2021–22 Women's Big Bash League season

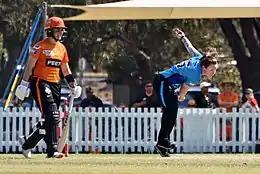
Sarah Coyte bowling for Adelaide Strikers against Perth Scorchers at Lilac Hill Park, Perth, on 30 October 2021. Batter Heather Graham looks on. The Scorchers won the match via Super Over.

Ending the regular season on top of the points table, the Perth Scorchers qualified for their third championship decider. They previously finished as runners-up in WBBL|02 and WBBL|03, losing to the Sydney Sixers on both occasions. Coach Shelley Nitschke, considered a legend of South Australian cricket, and captain Sophie Devine each played for the Adelaide Strikers in the league's inaugural and subsequent seasons before joining the Scorchers in WBBL|06.